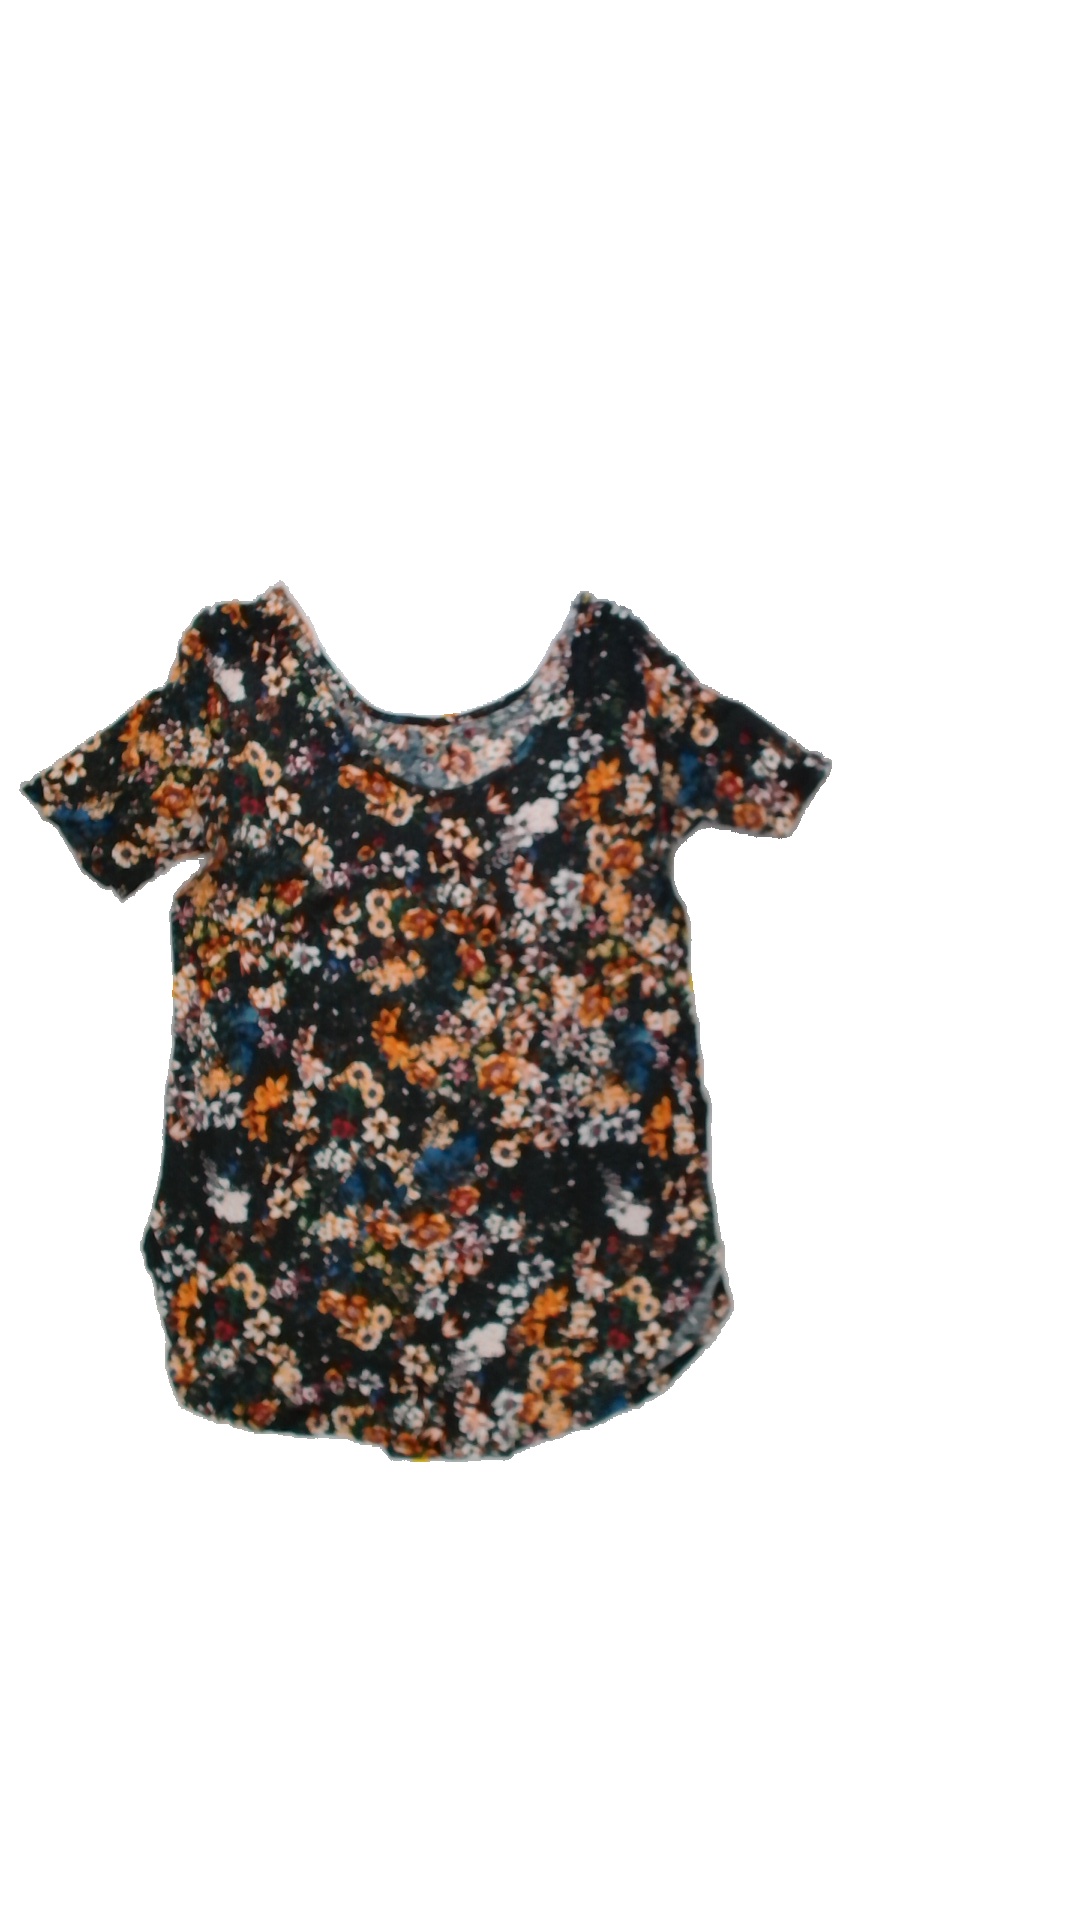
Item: T-shirt (Ladies)
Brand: Gina Tricot
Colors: Multicolor
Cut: Regular, C-collar
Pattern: Floral print
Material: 100%viscose
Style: No trend
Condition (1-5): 3
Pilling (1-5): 2
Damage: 0
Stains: No
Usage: Export
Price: <50